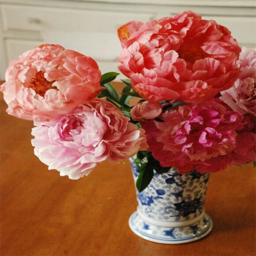
colors of the peonies at the top